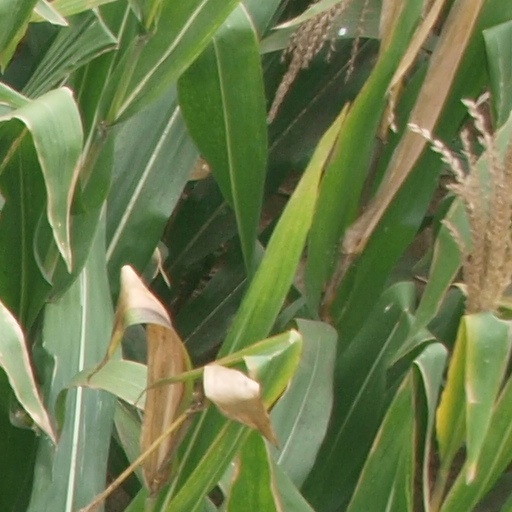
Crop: maize; corn